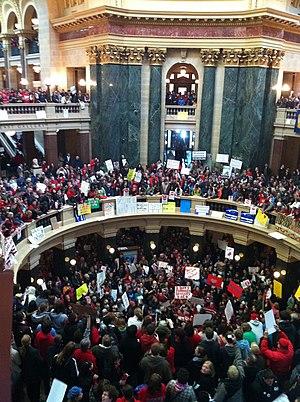
Les manifestations du Wisconsin de 2011 sont d'importants mouvements sociaux qui ont opposé, à partir du 14 février 2011, des fonctionnaires de l'État américain du Wisconsin au gouvernement du gouverneur républicain Scott Walker. C’est le plus important mouvement social qu'ait connu les États-Unis depuis 75 ans.